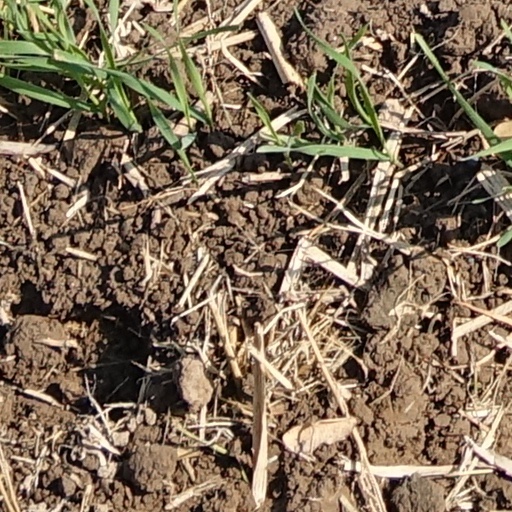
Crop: wheat